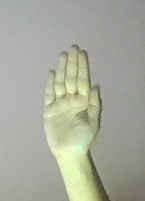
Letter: seen